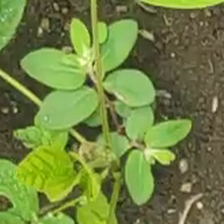
Weed species: Graceful_Sandmart_(Euphorbia hypericifolia)